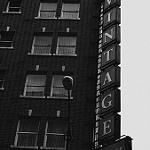
Label: B & W